Güzelyalı (Tram İzmir)

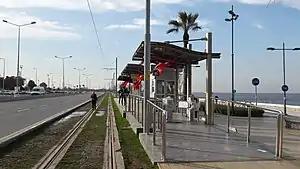
The southbound platform in February 2018.

Güzelyalı is a station on the Konak Tram line in İzmir, Turkey. It is located along Mustafa Kemal Coastal Boulevard in west Konak. The station consists of two side platforms, one on each side of the boulevard.